1904 Sasun uprising

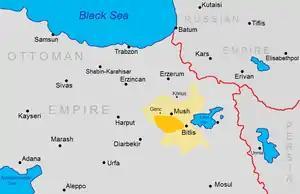
The location of the 1904 Sasun uprising (in orange) and the Bitlis Vilayet (in yellow).

The Sasun uprising or Sasun rebellion of 1904 ("Sasuni yerkrord apstambut'yunĕ", literally Second Sassoun resistance) was an uprising by Armenian militia against the Ottoman Empire in Turkey's Sason region in 1904. The empire wanted to prevent the formation of another semi-autonomous Armenian region in the eastern vilayets after its defeat in the First Zeitun Rebellion. In Sason, the Armenian national liberation movement recruited young Armenians. Upon investigation, a European mission concluded that Armenians were not at fault, but rather acted in self-defense. The mission called for the sultan to enforce the reforms that were previously pledged.